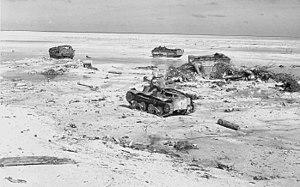
La République des Kiribati s'ouvre de plus en plus au tourisme. Les chiffres de l'institut national de statistique des Kiribati comptaient en 1980 moins de 2 200 touristes, en 2007, on en comptait 5 687. L'essor du tourisme est surtout bénéfique pour l'économie du pays. En effet les revenus liés au tourisme, soit 3 millions d'US dollar rien que pour l'année 2001. Cette somme est égale à la valeur du total des exportations réalisées par le pays la même année. La majorité de ces touristes sont Australiens mais les Kiribati sont aussi connues pour accueillir des vacanciers venus de toutes les régions du pacifique comme de l'État des Tuvalu ou encore de la république de Nauru. Les Kiribati, même si elles parviennent à attirer un certain mouvement touristique régional, n'arrivent pas encore à atteindre un rayonnement touristique mondial : le nombre de touriste reste très faible, les Kiribati sont le 181ᵉ pays en termes de réussite touristique sur 202 classés. Ce retard est dû à de nombreux facteurs, le premier étant leur isolement géographique dont souffrent bon nombre de pays de la région.
La bataille de Tarawa est le débarquement américain et la bataille qui s'ensuivit face aux troupes japonaises du 20 au 23 novembre 1943 sur Betio et les autres petites îles de l'atoll de Tarawa de l'archipel des îles Gilbert dans le Pacifique.